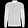
Label: Coat